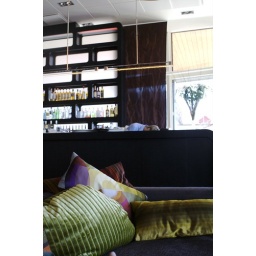
The bar (and sofa relax area) on the second floor at the new conference center in Visby, Gotland